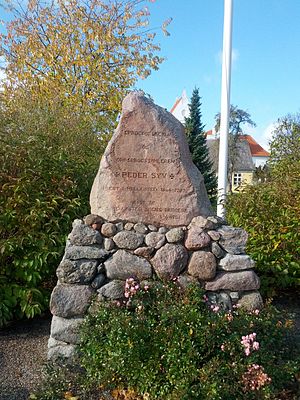
Peder Syv / Sprogforsker
Peder Syv mindestenen i Hellested, opstillet 1921.
Mindesten sat for peder Syv i 1921
Peder Pedersen Syv var en dansk sprogforsker, folklorist og præst.